Valle de Valdelaguna

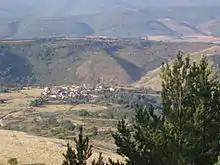

Valle de Valdelaguna is a town in the province of Burgos, Autonomous Community of Castilla y León (Spain), region of the Complaint, the judicial district of Salas de los Infantes. Its capital is the town of Huerta de Abajo.